Roberto Saporiti

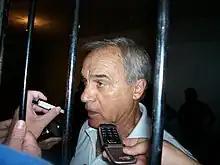
Saporiti in 2009

Roberto Marcos Saporiti (born 11 April 1939) is an Argentine retired football player and manager. He played as a striker. As a manager, he managed clubs in Argentina, Mexico and Colombia.